History of banking

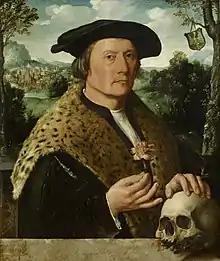
Pompeius Occo (1483–1537) came from a northern German family and grew up in Augsburg. In 1511 he settled in Amsterdam as a representative of the Fugger banking house and business firm of Augsburg.

They thrived in Baghdad during the 18th and 19th centuries under Ottoman rule, performing critical commercial functions such as moneylending and banking. Like the Armenians, the Jews could engage in necessary commercial activities, such as moneylending and banking, that were proscribed for Muslims under Islamic law.